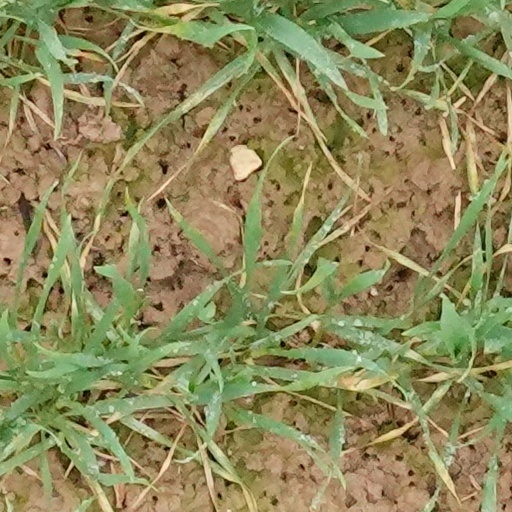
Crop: wheat